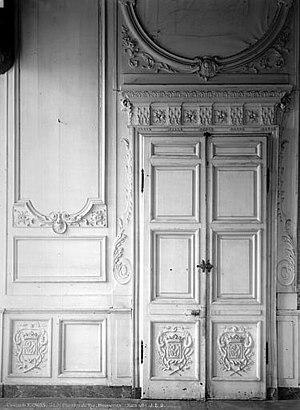
Traditionnellement, le lambris est un ouvrage d'assemblage constitué de panneaux de bois placés dans des cadres ou un revêtement de bois, de stuc ou en marbre généralement placés sur les murs intérieurs des habitations pour les habiller et les décorer.